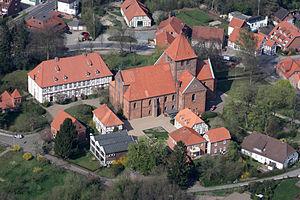
Bassum est une ville de Basse-Saxe en Allemagne.